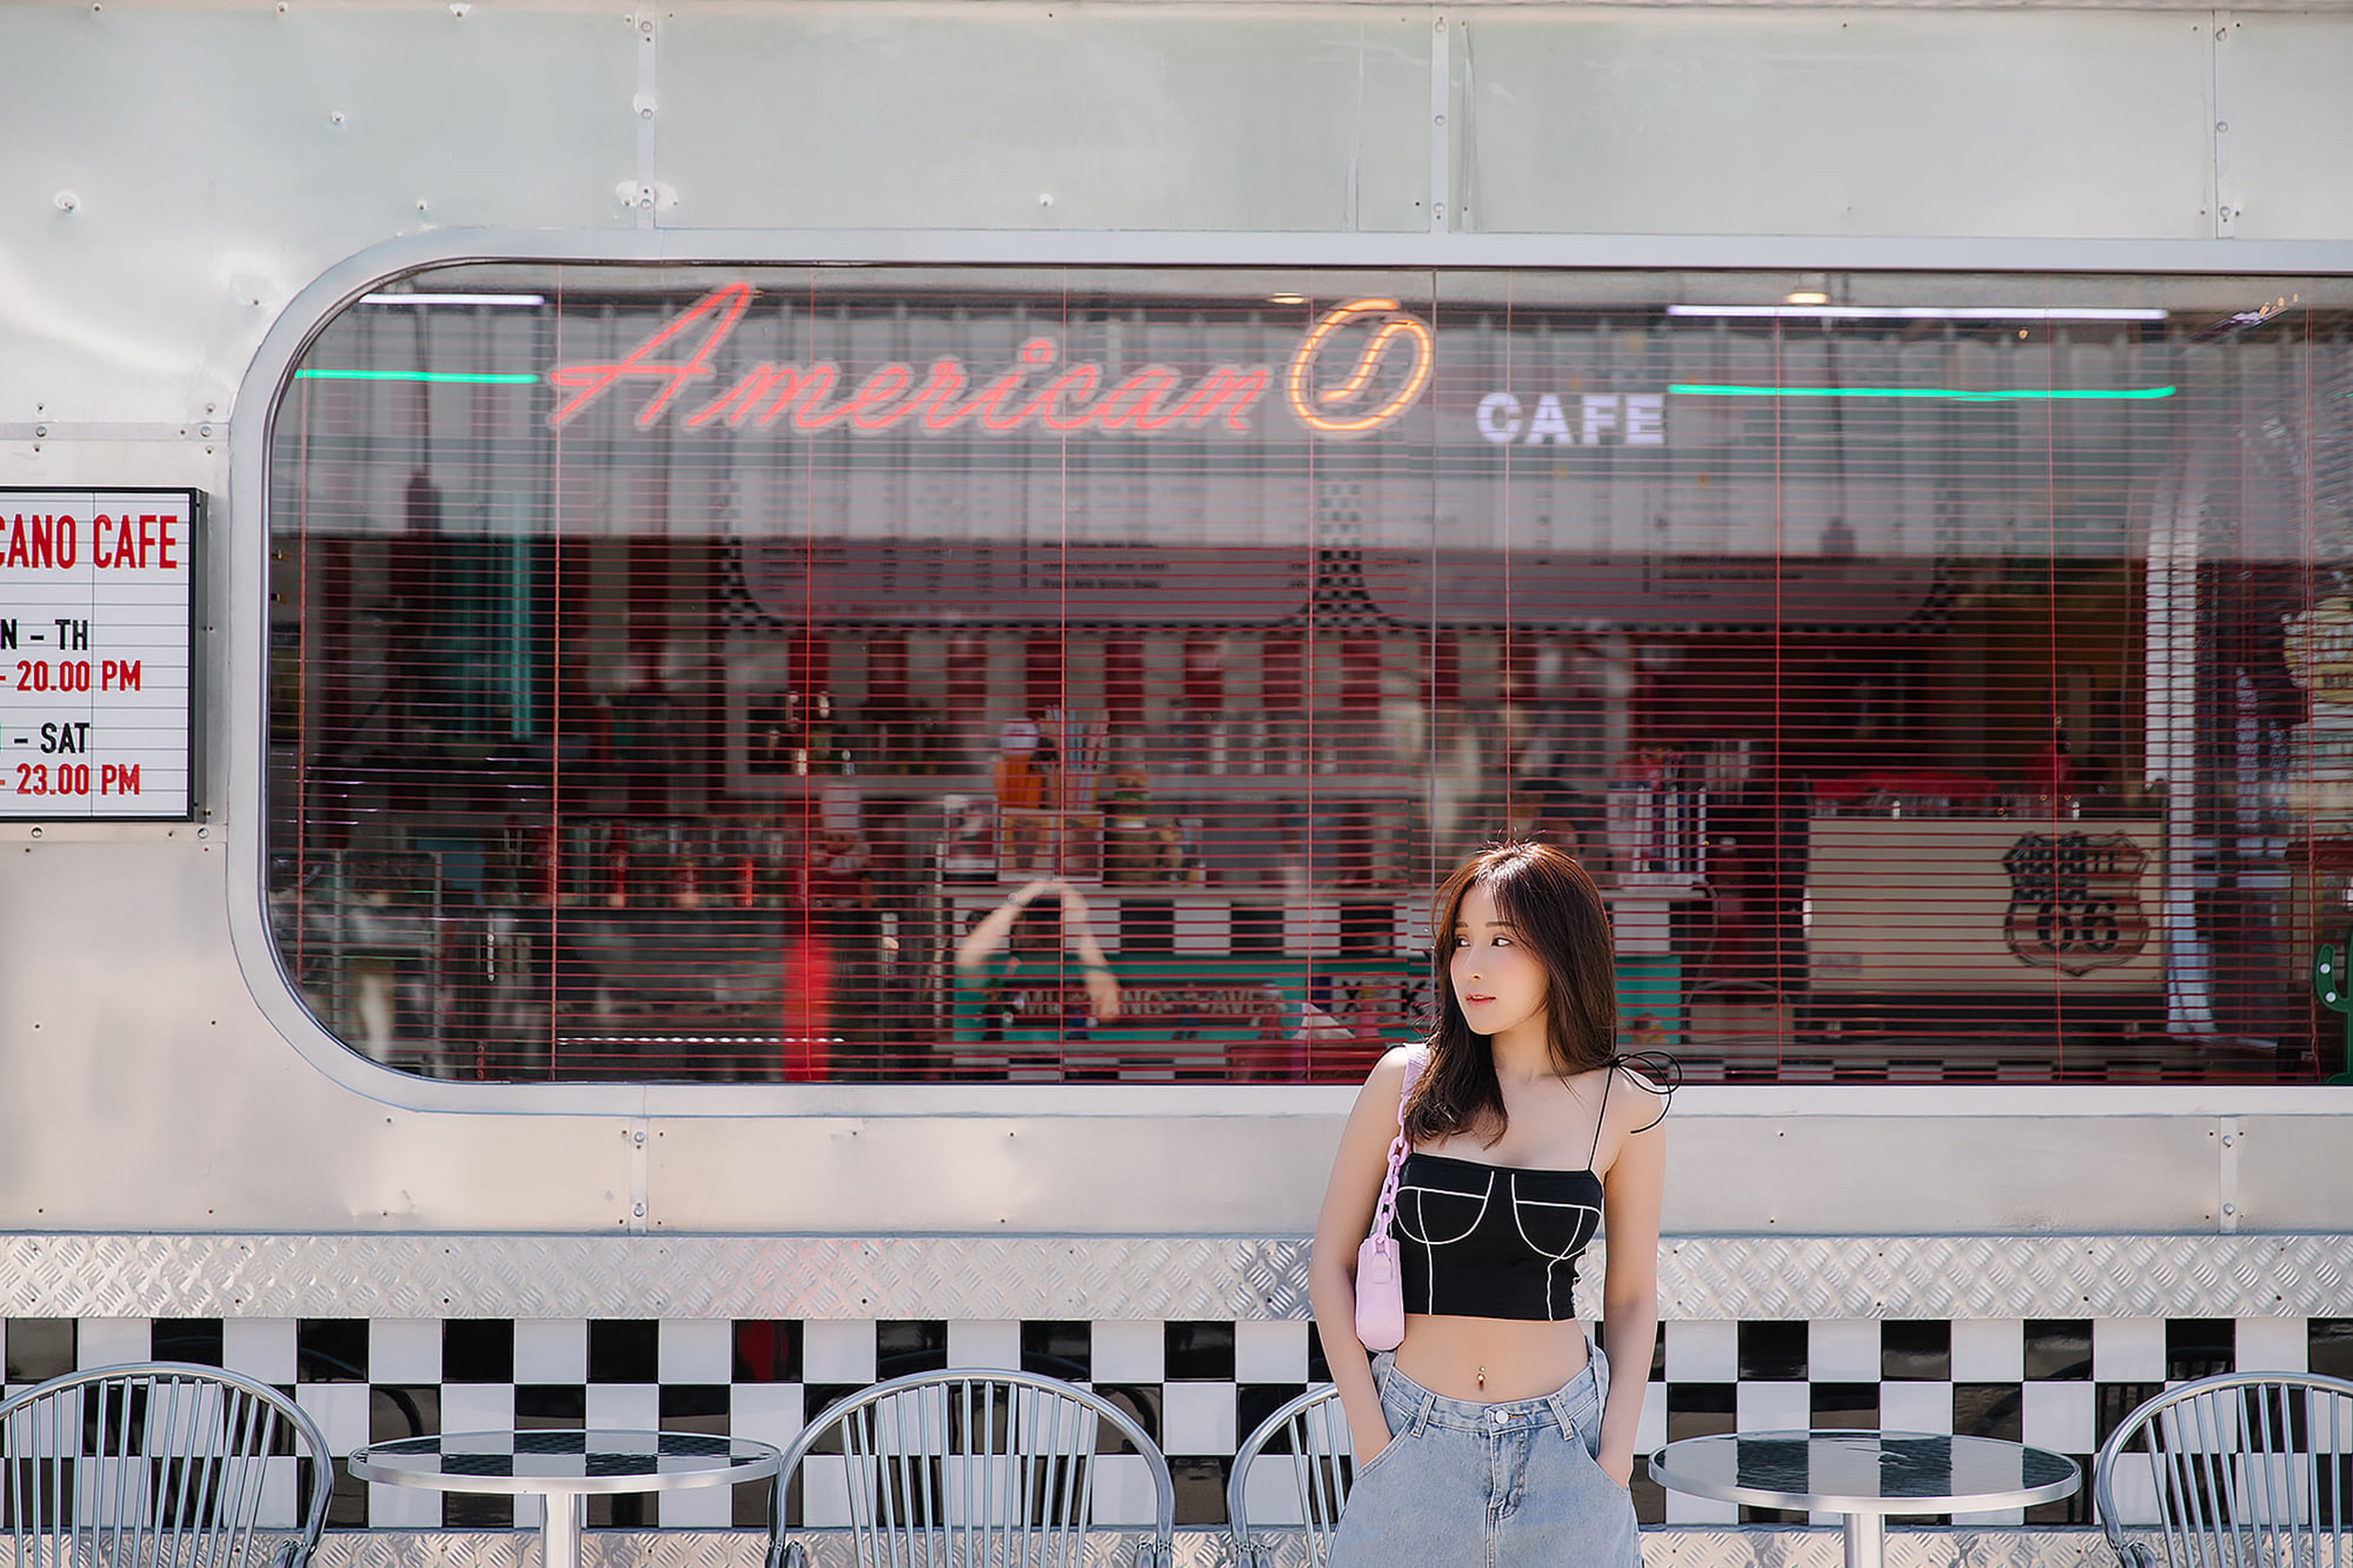
asian, women, wallpaper, street fashion, glass, waist, photography, snapshot, model, abdomen, public transport, fashion model, crop top, sleeveless shirt